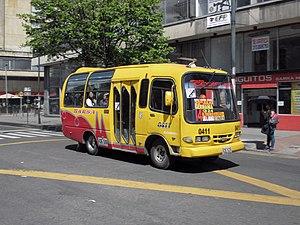
Un minibus est un autobus à un étage ne comportant pas plus de dix-sept places assises, y compris celle du conducteur. Il compte donc plus de places qu'une automobile classique ou une camionnette mais moins de place qu'un autocar.